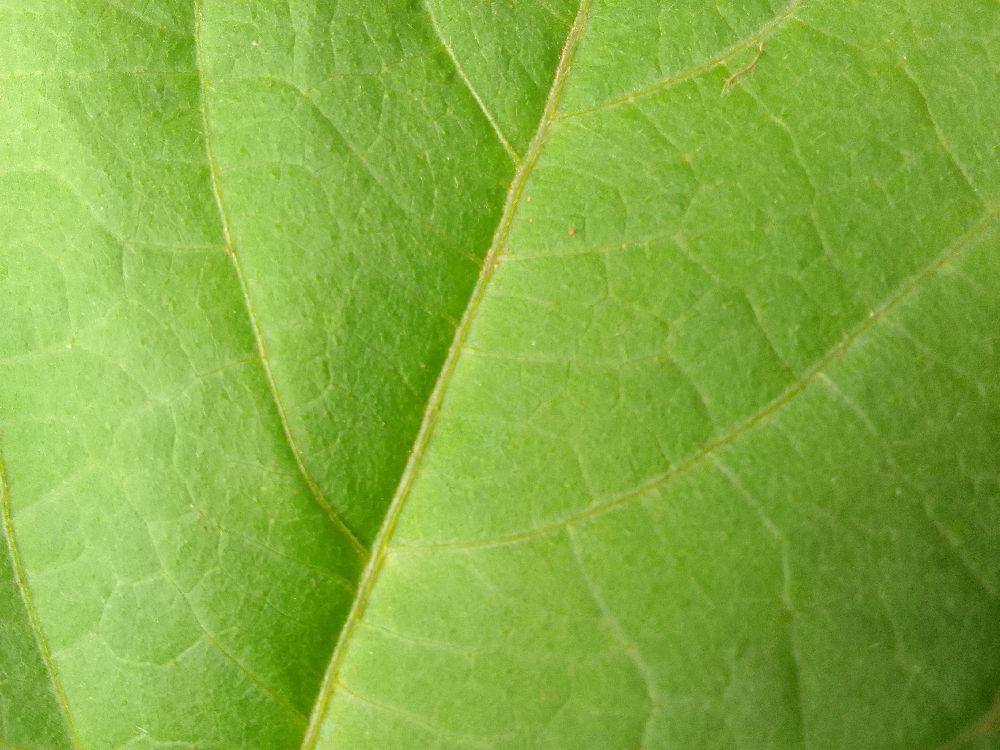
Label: healthy